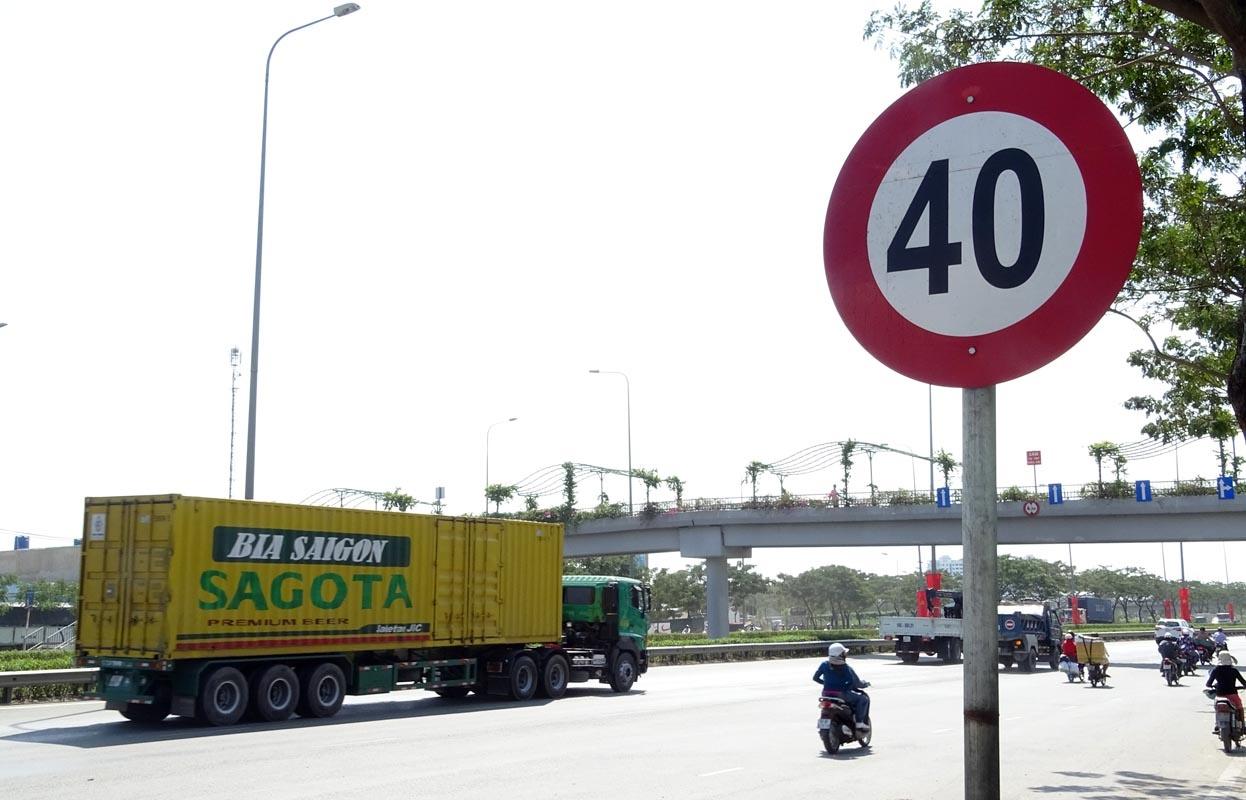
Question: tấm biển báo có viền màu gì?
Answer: màu đỏ